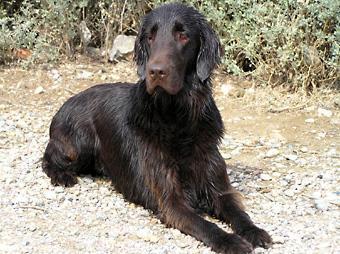
flat-coated_retriever